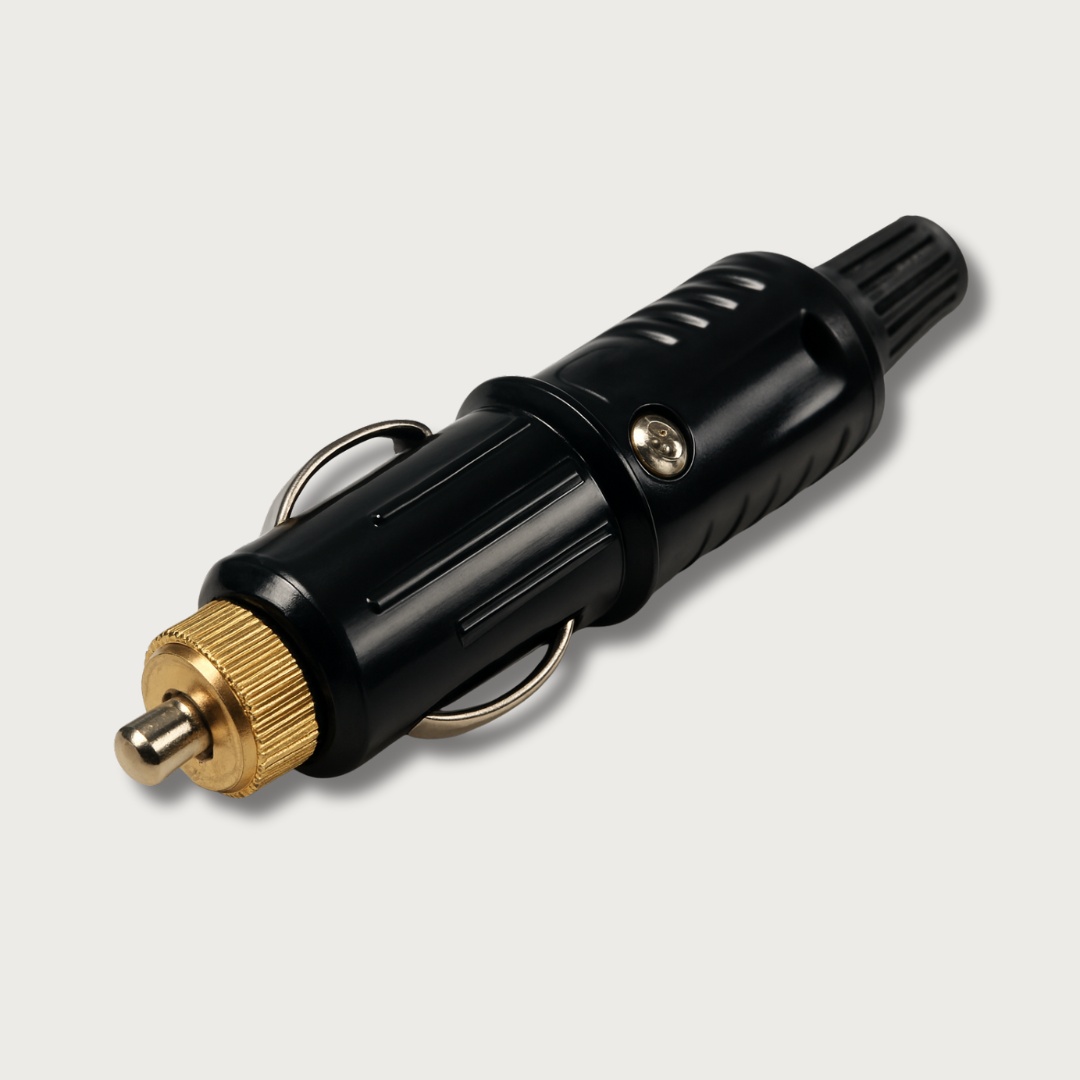
GPS-Signalblocker-Stecker für Fahrzeuge – 12 V/24 V Sichtschutz
GPS-Signalblocker-Stecker für Fahrzeuge – 12 V/24 V Sichtschutz Schützen Sie Ihre Privatsphäre unterwegs mit diesem fortschrittlichen GPS-Signalblocker für Fahrzeuge, zum direkten Anschluss an den Zigarettenanzünder Ihres Autos konzipiert. Dieser kompakte, diskrete und einfach zu installierende Signalstörsender hilft, GPS-Tracking-Signale zu blockieren und den Echtzeitstandort Ihres Fahrzeugs vor unbefugter Überwachung zu schützen. Es besteht aus langlebigen Materialien und verfügt über interne Sicherheitskomponenten wie eine austauschbare Sicherung und einen Federmechanismus. Dadurch bietet es lang anhaltende Leistung mit verbessertem Schutz. Ob auf Geschäftsreisen, bei vertraulichen Besprechungen oder zum Schutz der Privatsphäre – mit diesem zuverlässigen Gerät bleiben Sie während der Fahrt vom Netz getrennt. Warum sollten Sie sich für den GPS-Signalblocker entscheiden? Effektive GPS-Signalstörung Arbeitet im Frequenzbereich von 1550–1610 MHz, um GPS-Tracking-Signale in Ihrem Fahrzeug effektiv zu blockieren. Zigarettenanzünderstecker-Design Einfach an die 12-V- oder 24-V-Steckdose Ihres Autos anschließen – keine Installation oder Batterien erforderlich. Funktioniert sofort. Universelle Kompatibilität Geeignet für die meisten Fahrzeuge, einschließlich Autos, SUVs, Lieferwagen und Lastwagen. Tragbar und leicht Einfach zwischen Fahrzeugen übertragbar. Kompakt genug, um in Ihrem Handschuhfach oder Ihrer Mittelkonsole verstaut zu werden. Robuste Konstruktion Hergestellt aus hochwertigen Kunststoff- und Messingkomponenten. Austauschbare interne Sicherung für Schutz und Langlebigkeit. Technische Daten Stromspannung: 12 V – 24 V Frequenzbereich: 1550 – 1610 MHz Gewicht: 33 g (1,16 oz) Material: Kunststoffgehäuse mit Messinganschluss, inkl. Innenfeder, Sicherung und Dichtscheibe Abmessungen: 9,5 × 3,2 cm (L × B) • Spitzendurchmesser : 0,5 cm • Oberkörperdurchmesser : 0,83 cm (Standardpassung für Kfz-Steckdosen) Was ist in der Box? 1 × GPS-Signalblocker für Fahrzeuge (Typ Zigarettenanzünderstecker) 1 × Benutzerhandbuch
Brand: Fenri-ch
Category: Electronics > Electronics Accessories > Signal Jammers > GPS Jammers